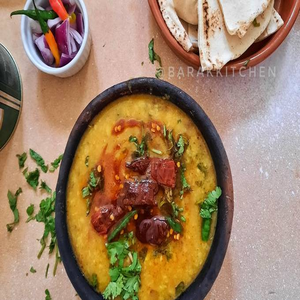
Dish: dal